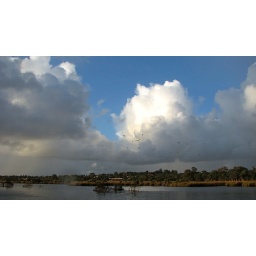
lake water light sun trees australia sunlight storm passing over